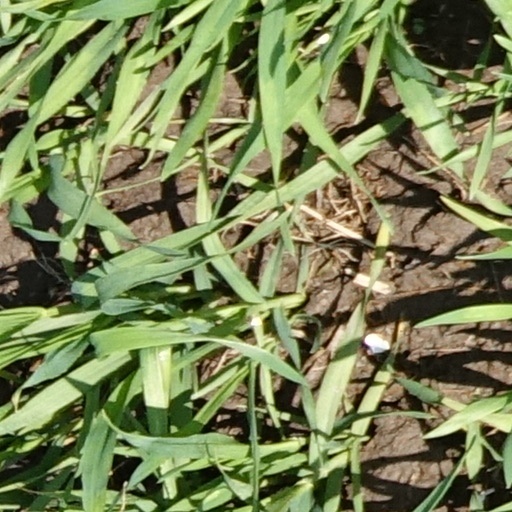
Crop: wheat